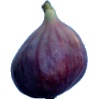
Label: fig